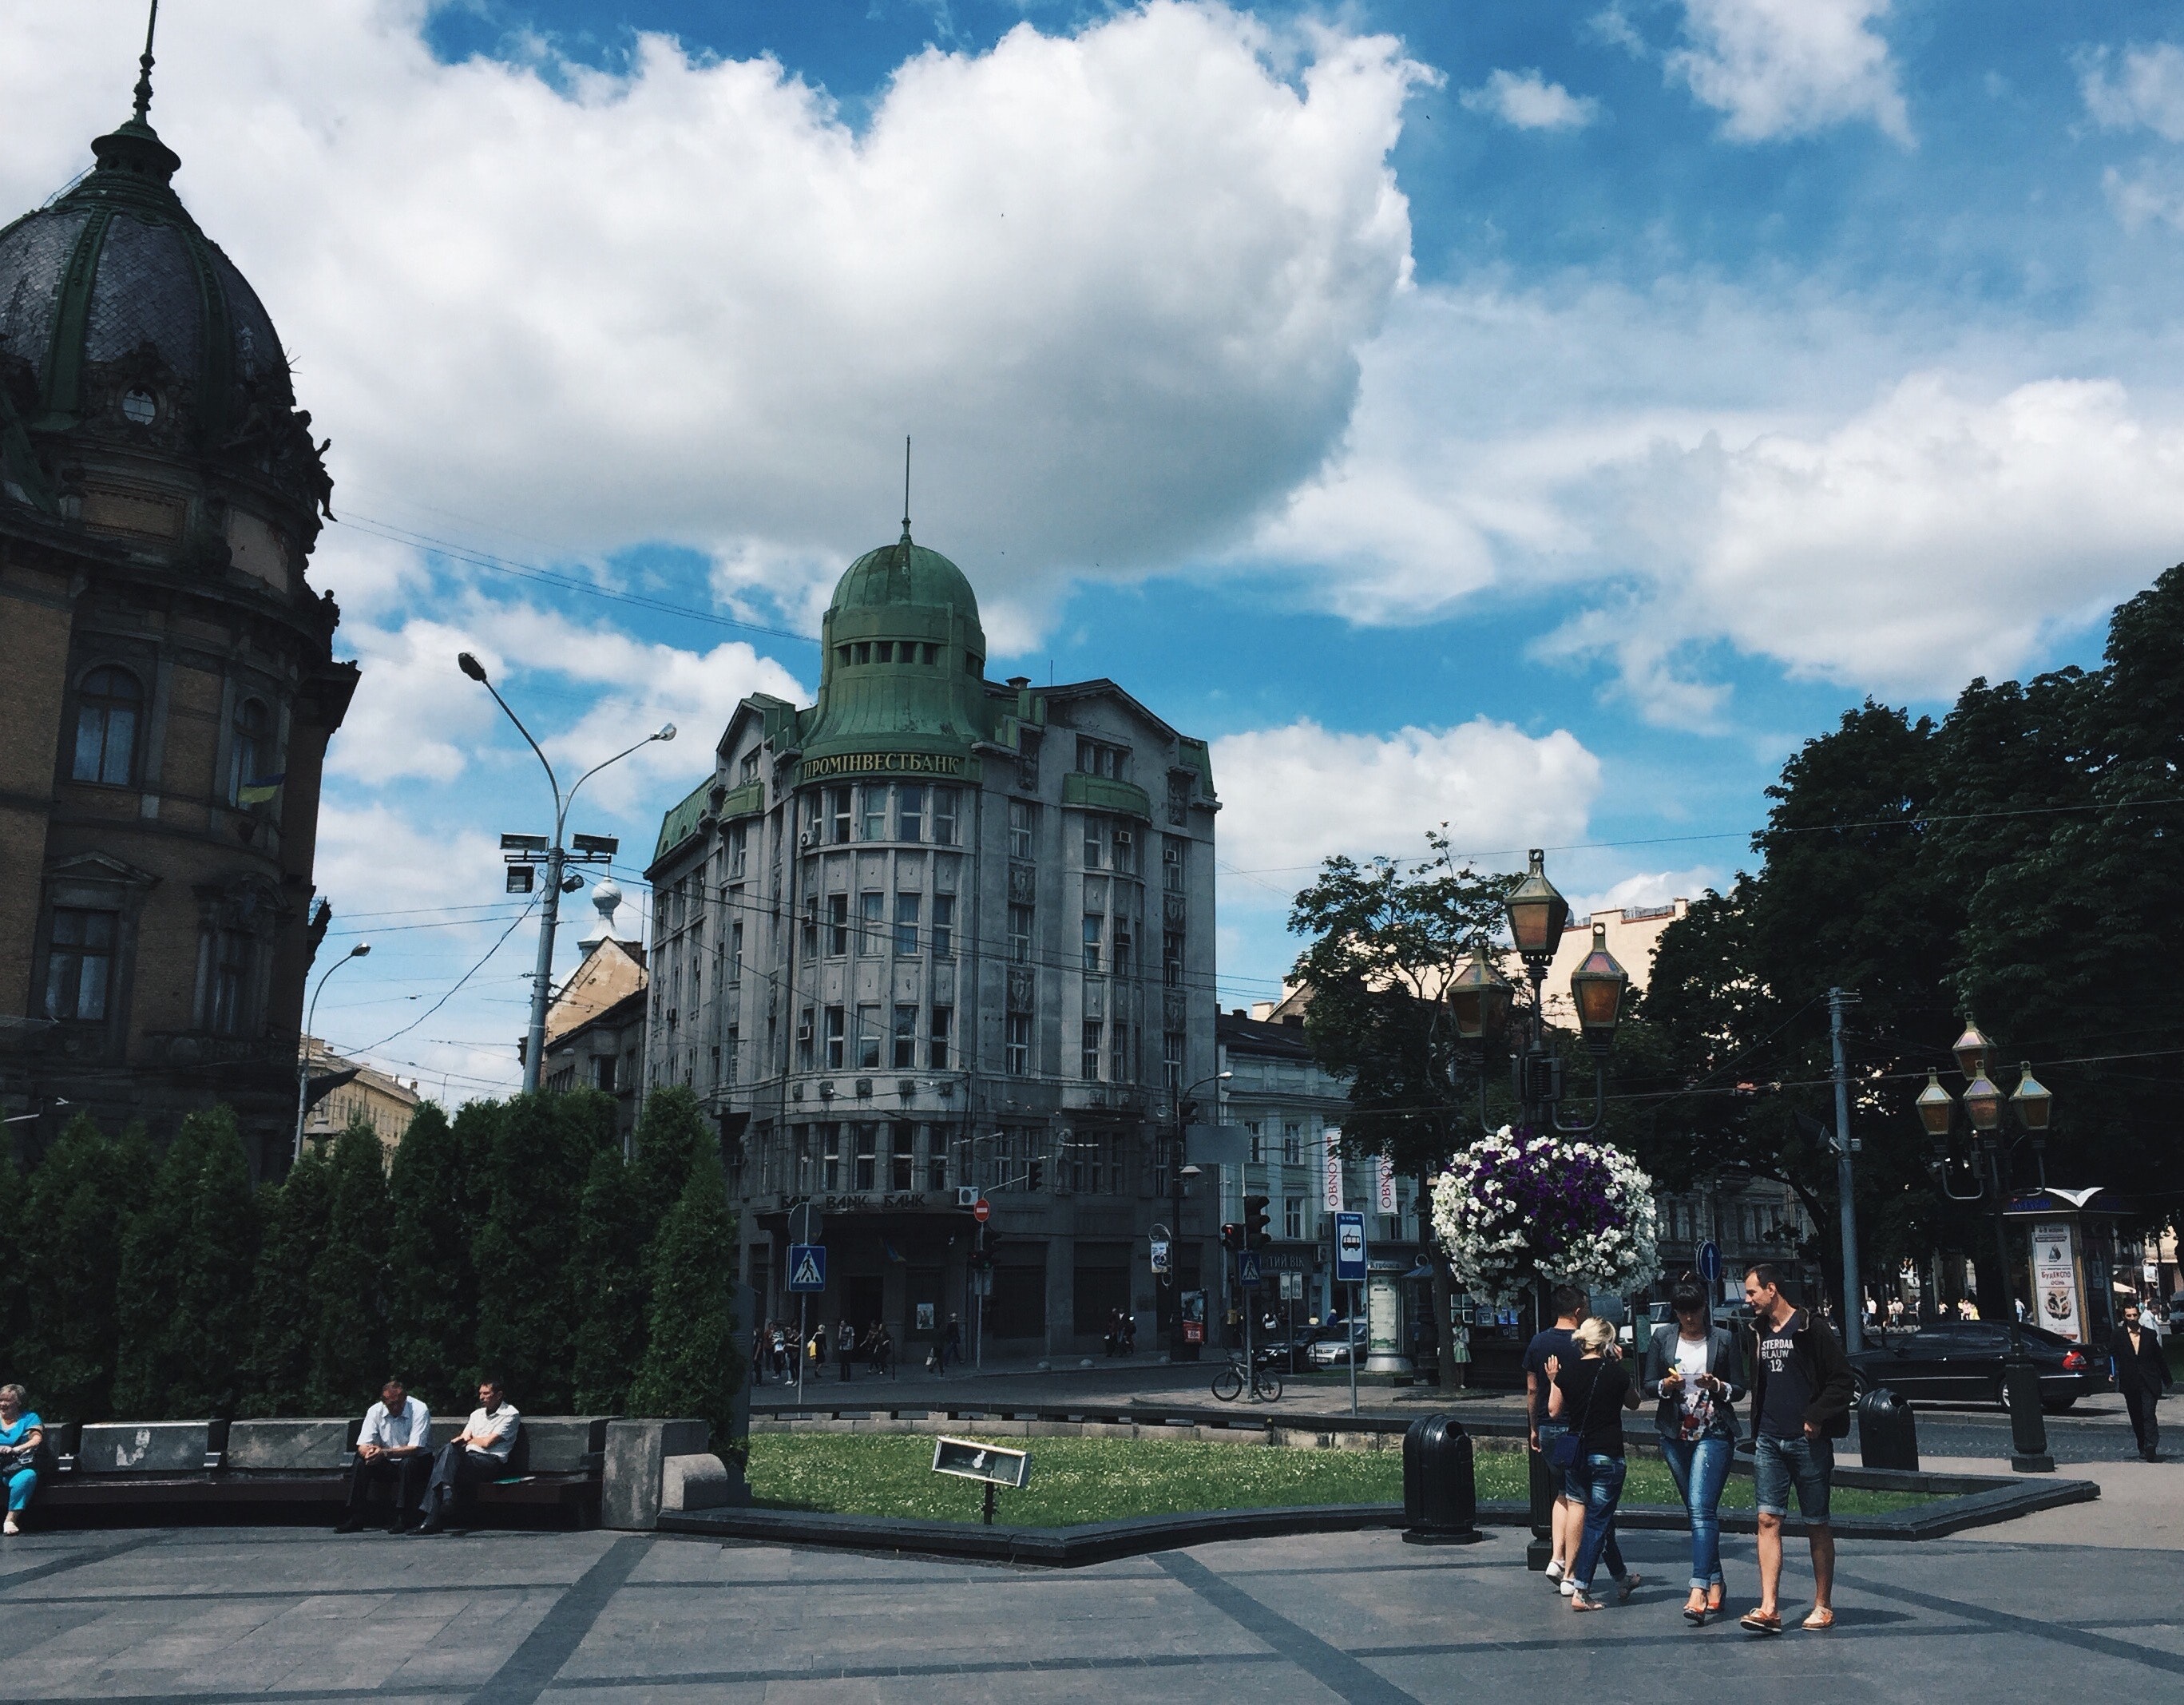
sky, landmark, city, town, architecture, urban area, cloud, human settlement, building, metropolitan area, metropolis, town square, public space, tree, street, plaza, tourism, road, facade, plant, tourist attraction, monument, downtown, vacation, house, world, mountain, cathedral, travel